My Lady Incog

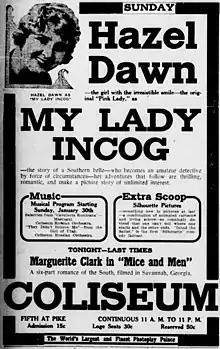
Newspaper advertisement

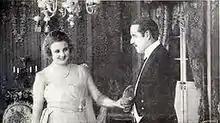
Hazel Dawn (left)

My Lady Incog is a 1916 American silent film produced by Famous Players Film Company and distributed by Paramount. It was directed by Sidney Olcott with Hazel Dawn in the leading role.